Gypsy horse

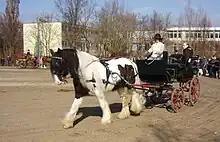
In harness

Gypsy Cobs are shown and traded at traditional horse fairs, of which the Appleby Horse Fair is the largest in Europe. Many Travellers and Romani travel to the fair in traditional horse-drawn caravans and vardos. American photographer John S. Hockensmith documented such a journey in 2004, travelling with and photographing the Harker family's journey to Appleby in bow-top living wagons.